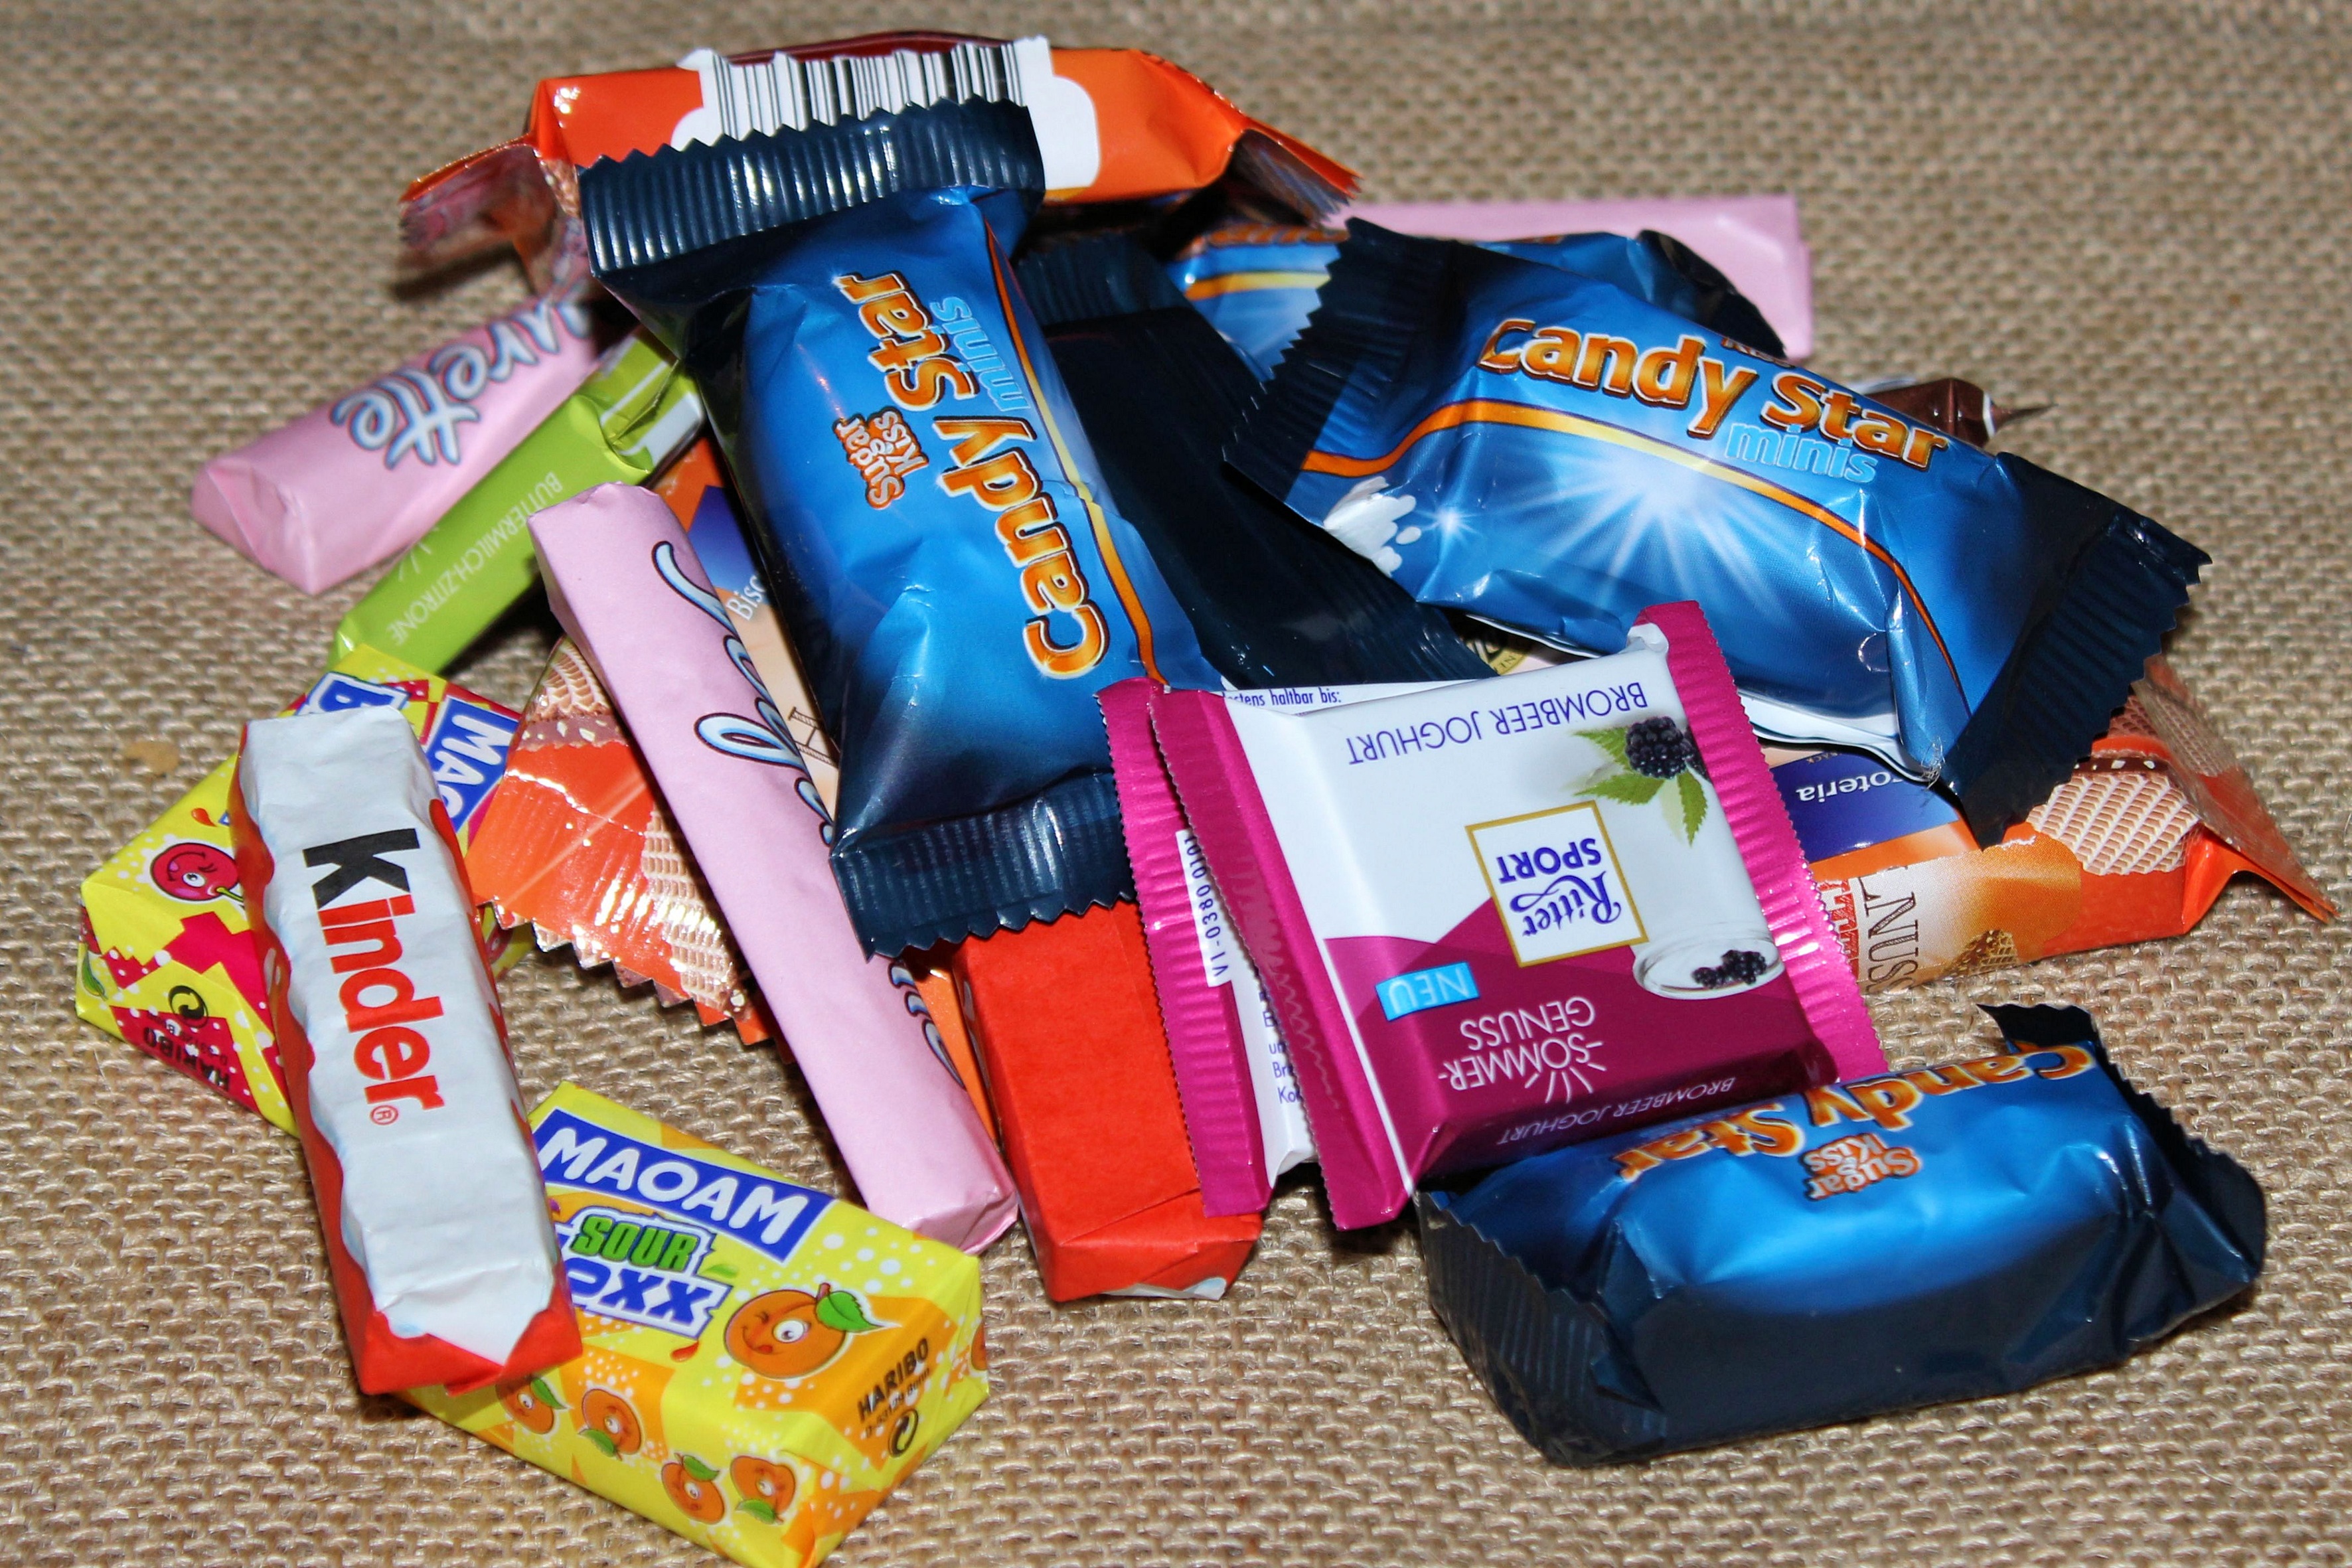
play, sweet, food, chocolate, dessert, product, candy, candy bar, gift basket